Polskie Radio Program III

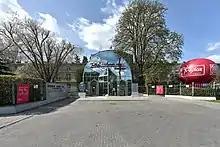

Polskie Radio Program III (Polish Radio Three), known also as Radiowa Trójka or shortly Trójka is a radio channel broadcast by the Polish public broadcaster, Polskie Radio. It is a music station playing a wide variety of music from rock, alternative, jazz and others. It is broadcast on FM, via satellite and online. The studios are located at Myśliwiecka Street 3/5/7 in Warsaw.